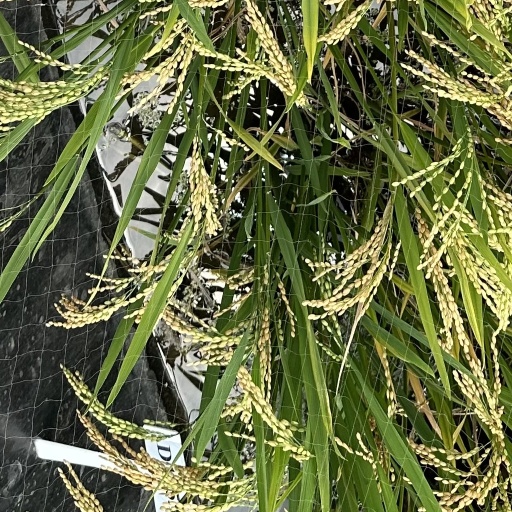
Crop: rice